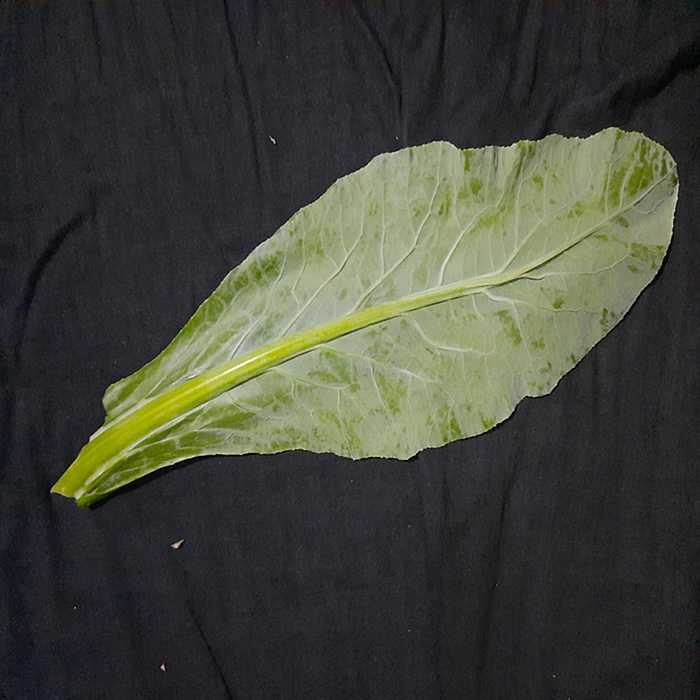
Plant: Cauliflower
Label: Fresh leaf